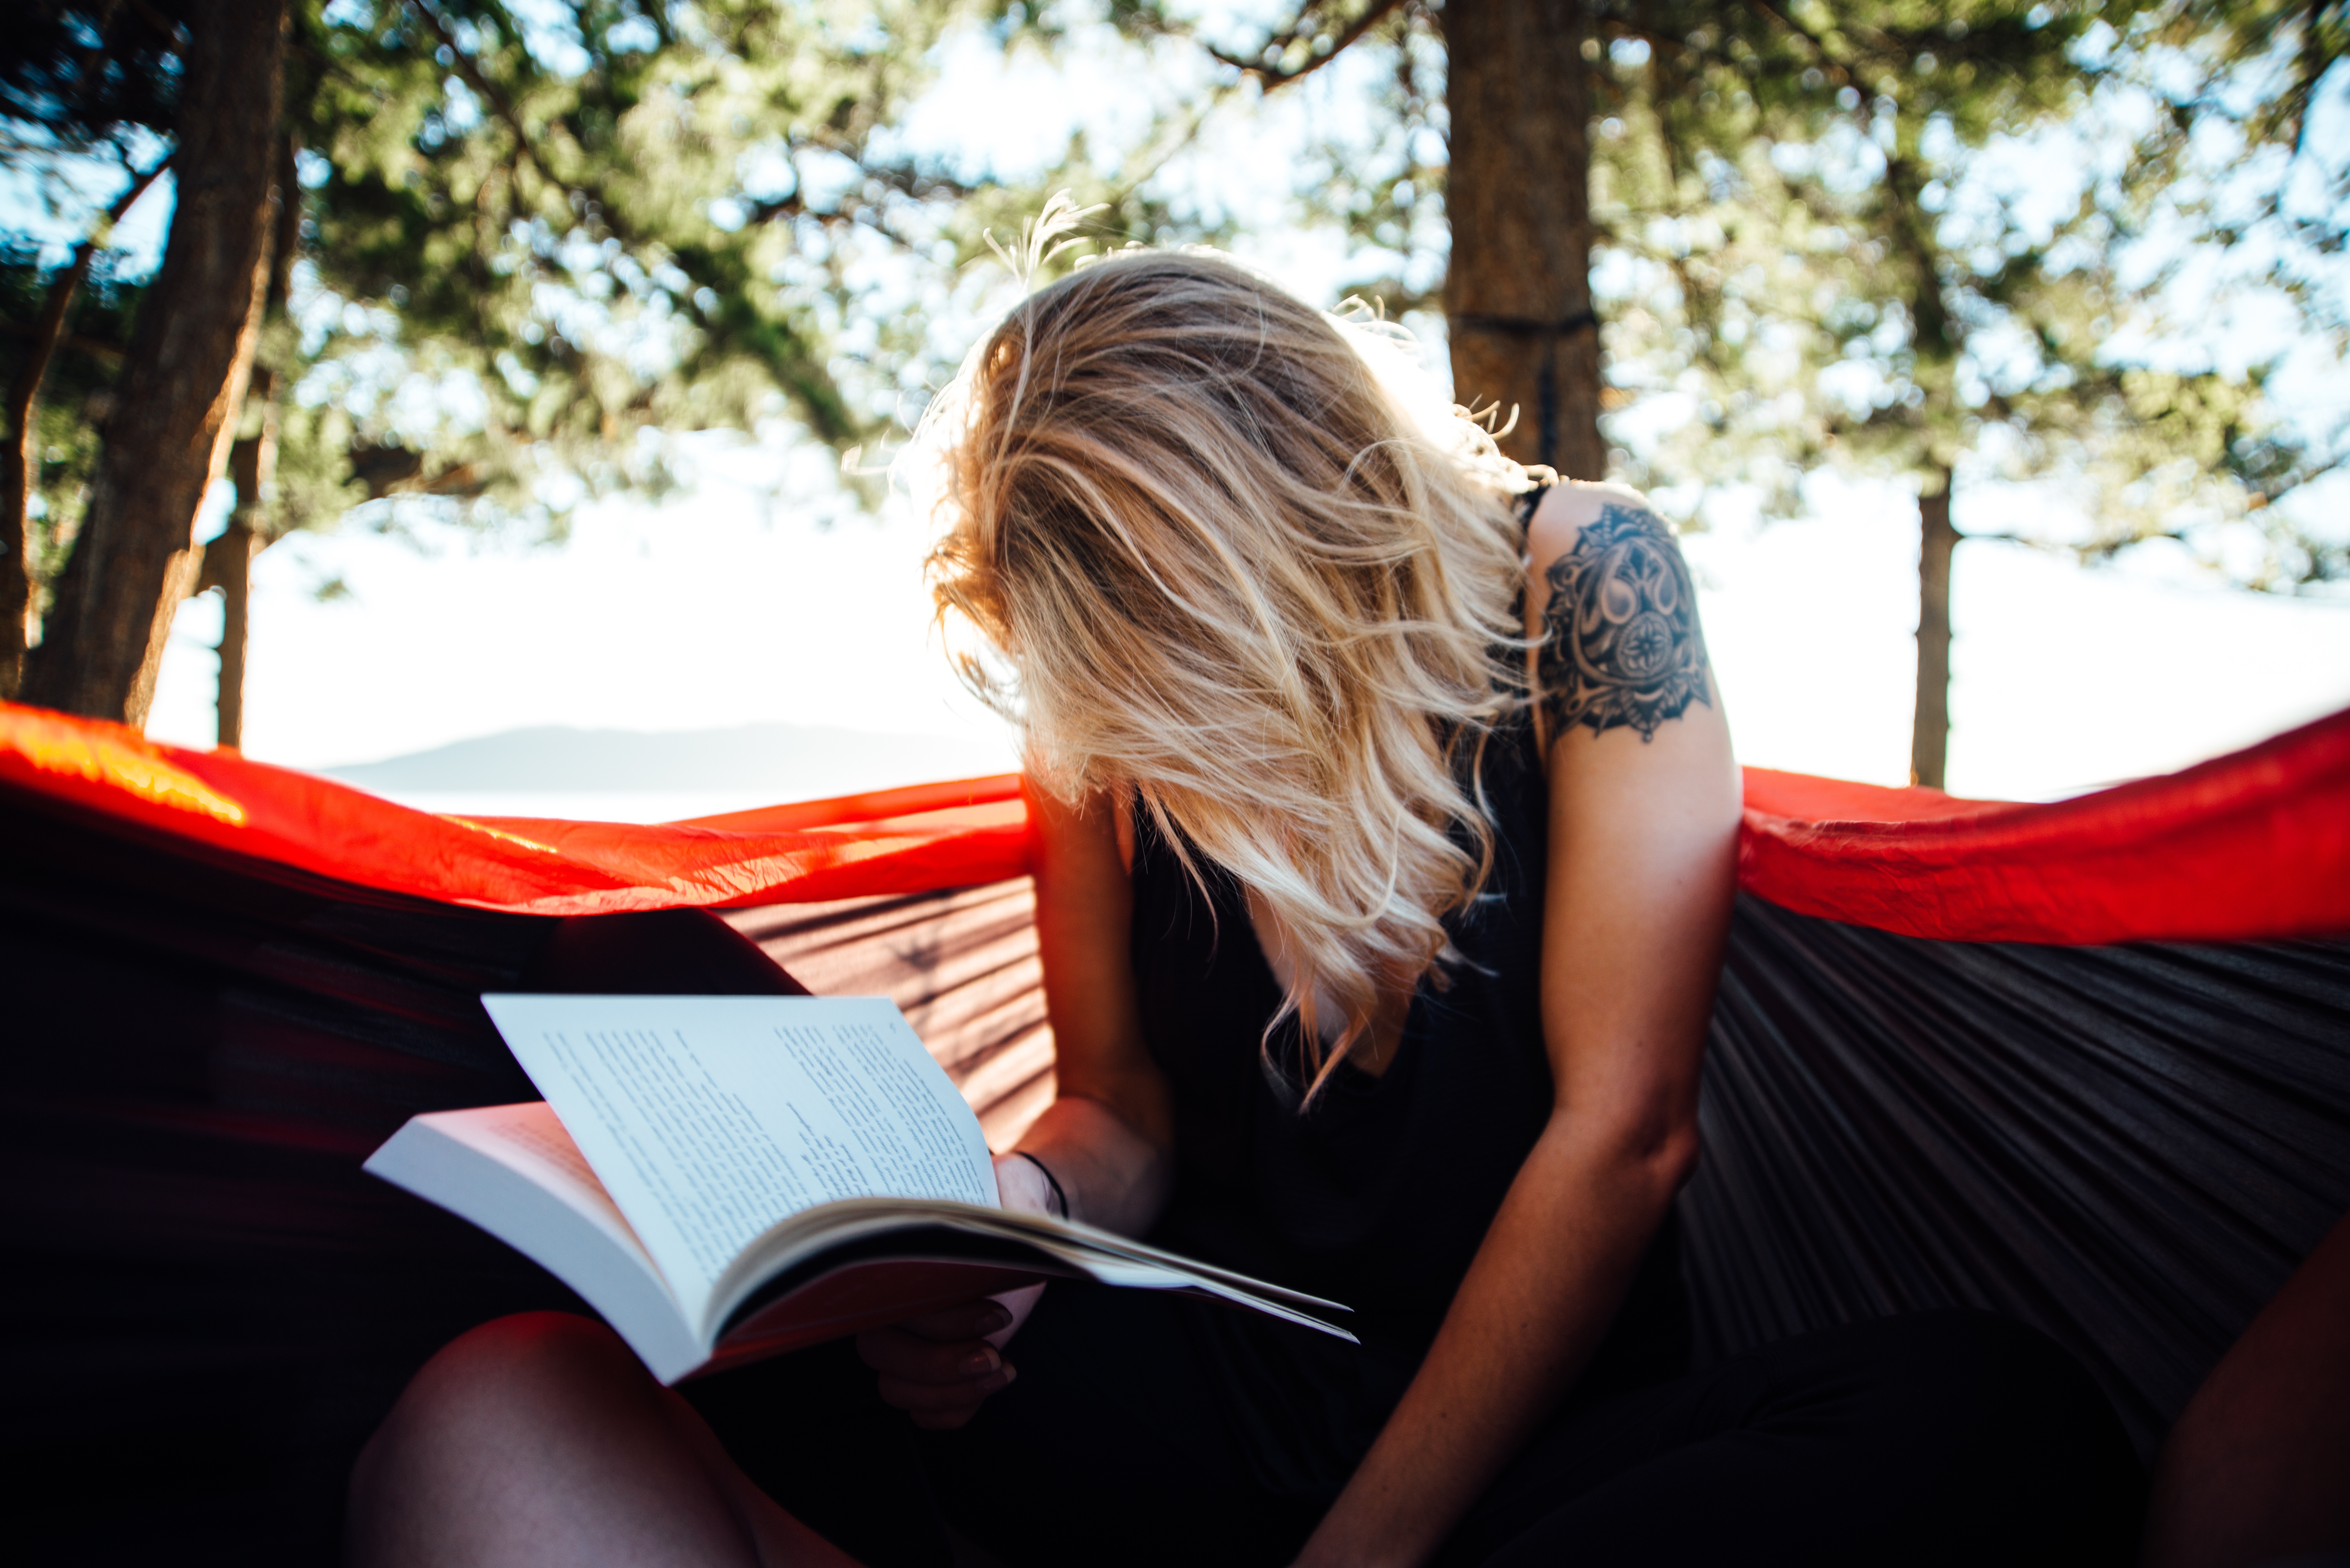
book, read, person, girl, woman, reading, female, model, young, red, romance, lifestyle, leisure, hammock, study, learn, studying, learning, interaction, photo shoot